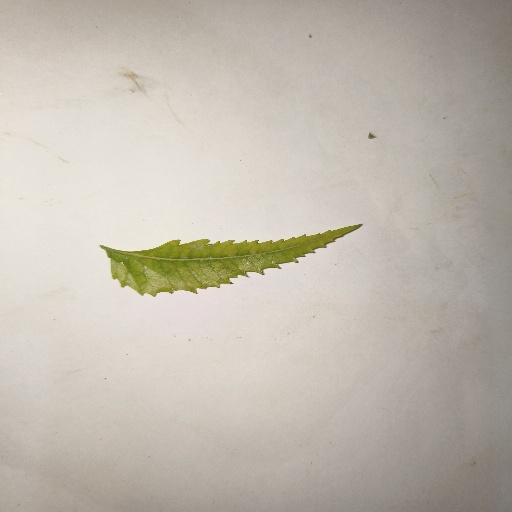
Species: Neem
Leaf condition: Yellow Leaf